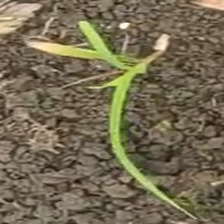
Weed species: Lavhala_(Cyperus_Rotundus)